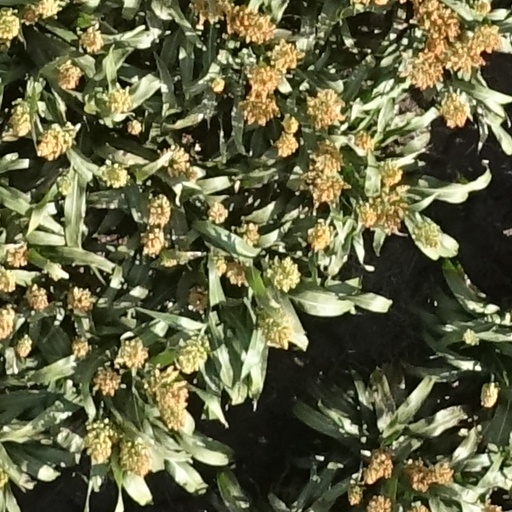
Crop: sorghum